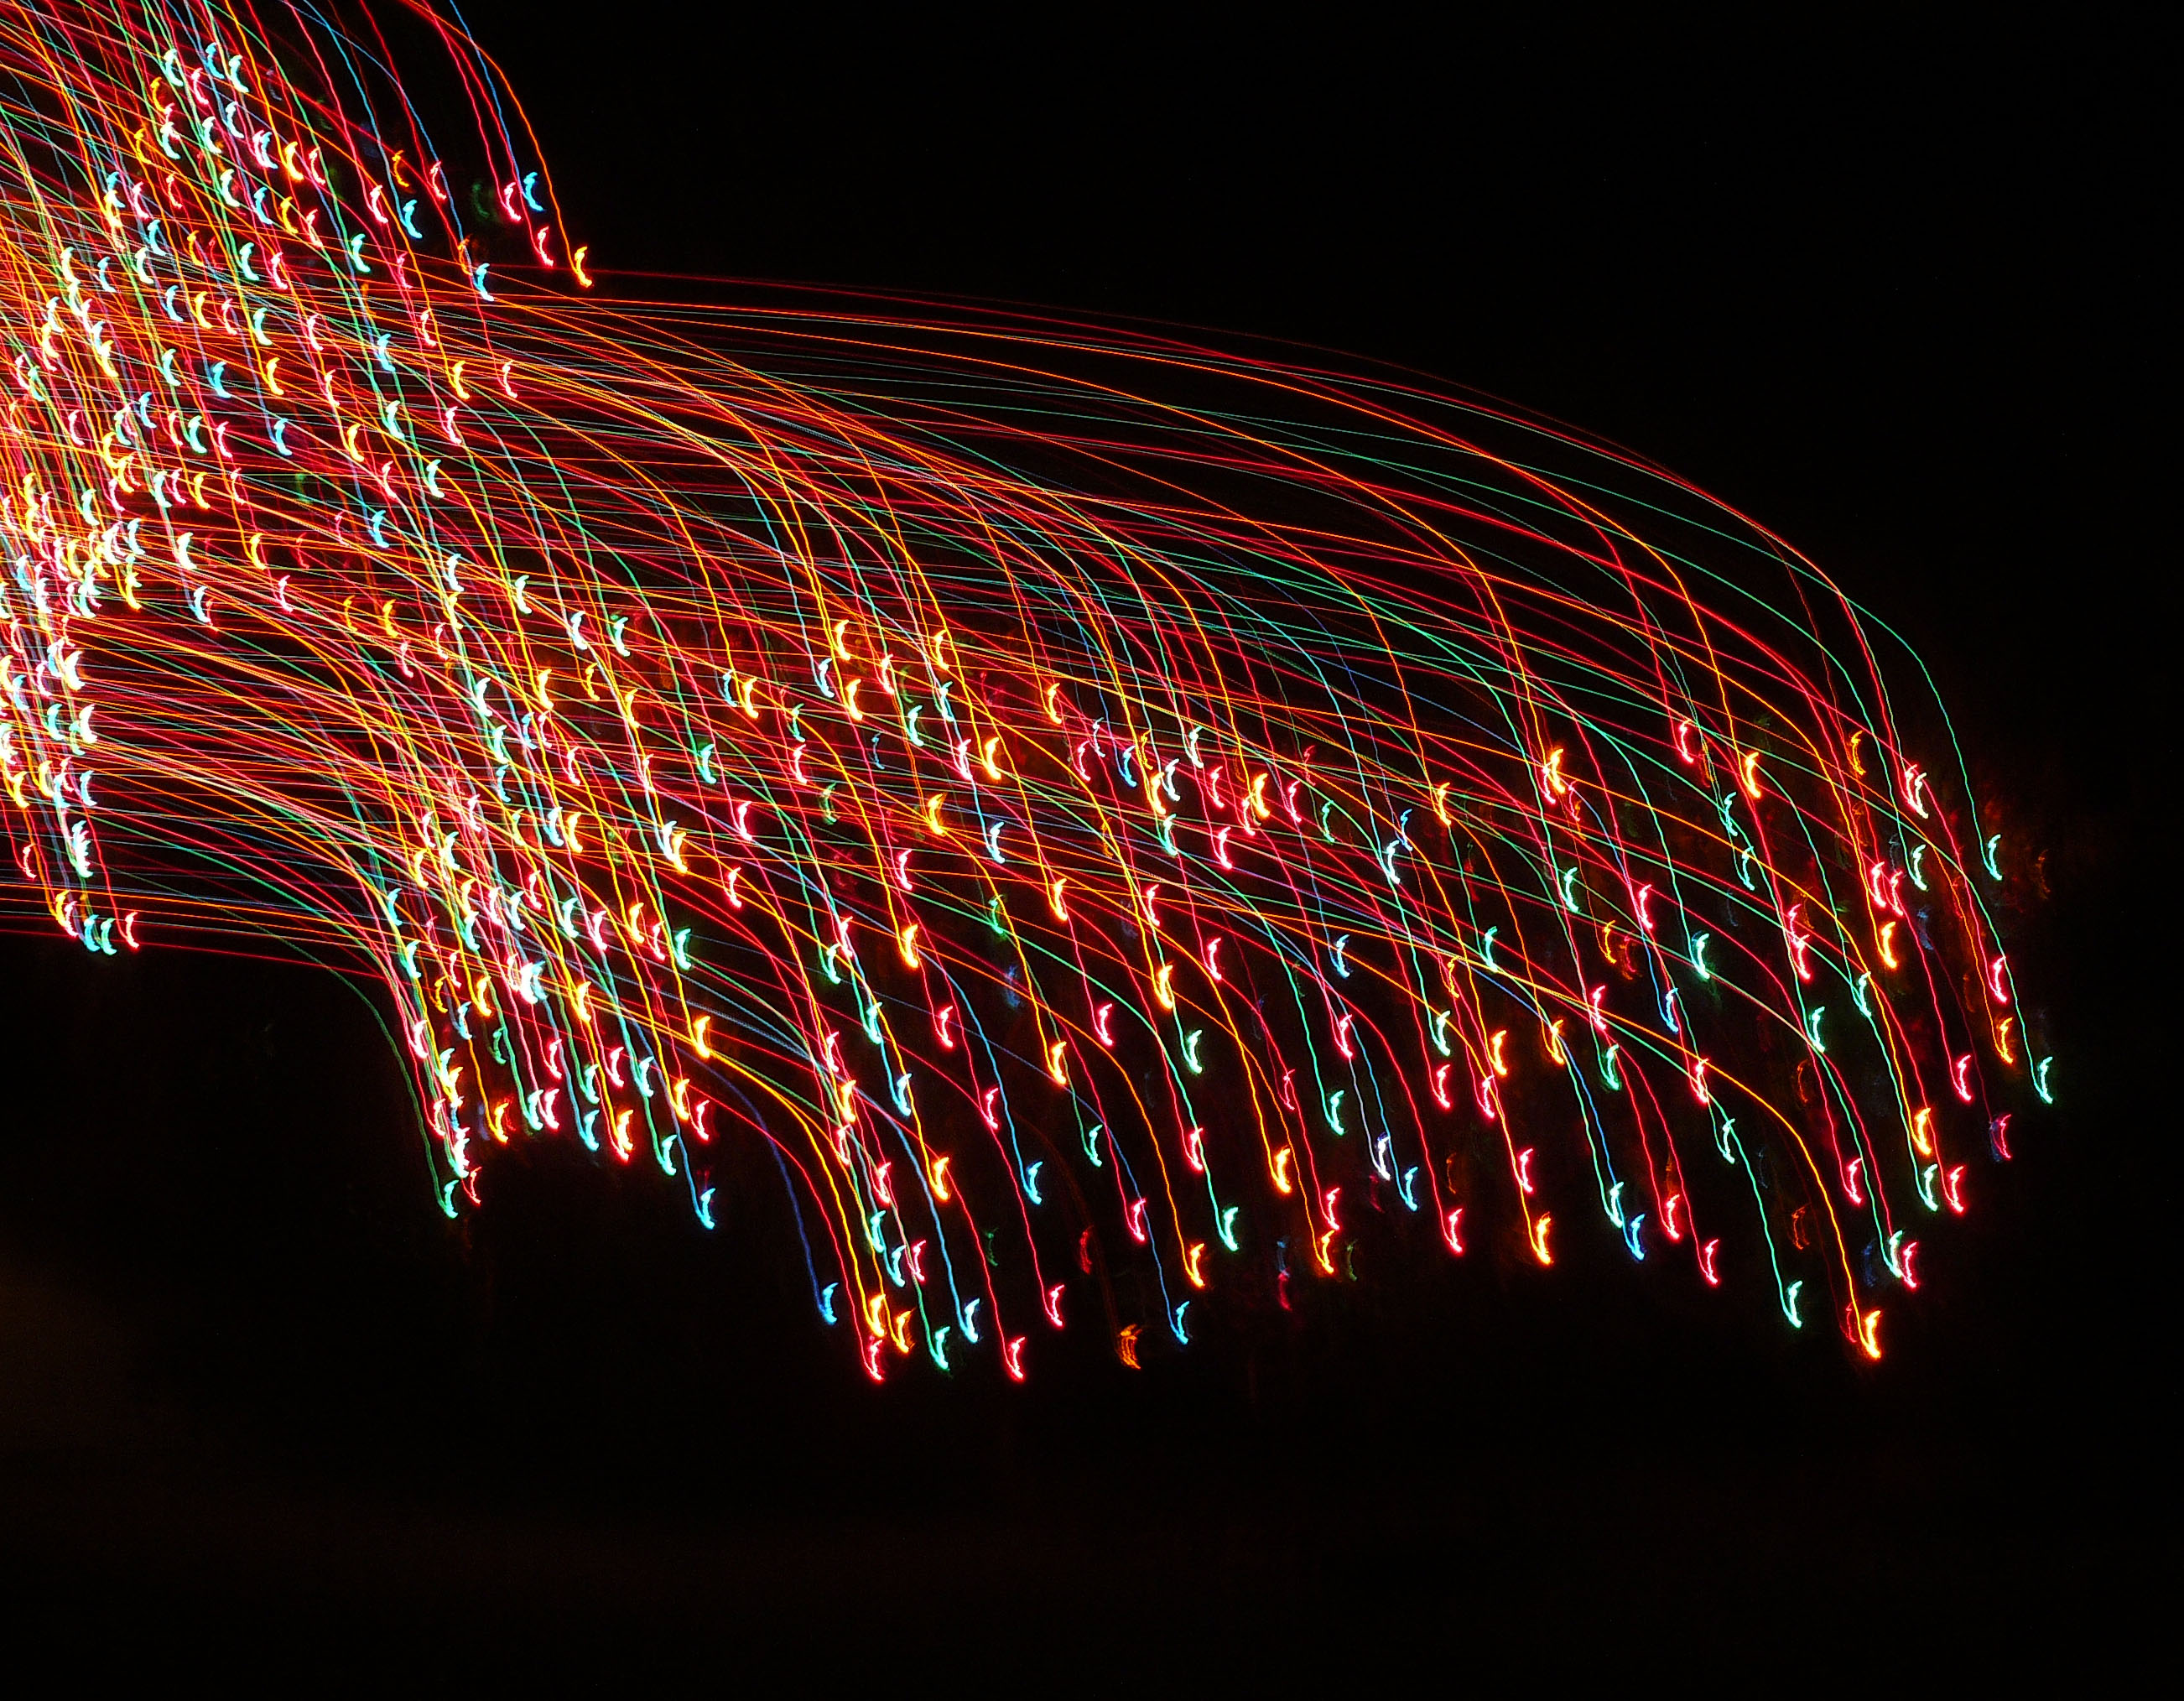
light, night, red, color, christmas, christmas decoration, fireworks, christmaslights, magic, fairies, sugarplumfairy, christmas lights, outdoor recreation